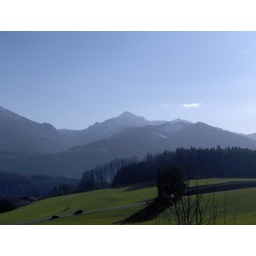
The view from a bus in either the lake district of austria or bavaria